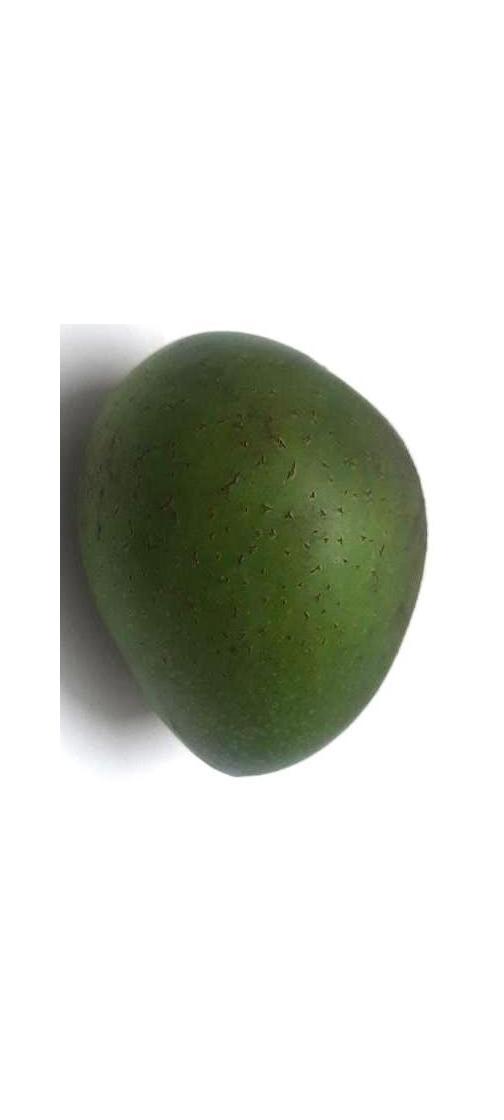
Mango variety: Ashshina Zhinuk